Irish Texts Society

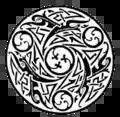

The Irish Texts Society was founded in 1898 to promote the study of Irish literature. It is a text publication society, issuing annotated editions of texts in Irish with English translations and related commentaries.